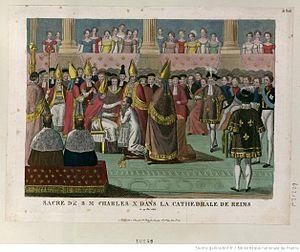
Estampe couleur (1825) représentant le sacre de Charles X de France, le 29 mai 1825 à Reims.
Du temps du royaume des Francs puis de France, l'avènement du nouveau roi était légitimé par la cérémonie de son couronnement avec la couronne de Charlemagne à Notre-Dame de Reims. Cependant, le roi n'avait pas besoin d'être reconnu comme monarque français ; le nouveau roi montait sur le trône automatiquement à la mort de son prédécesseur, cela étant symbolisé une première fois lorsque le cercueil du monarque précédent descendait dans la chapelle de la basilique Saint-Denis, et que le duc d'Uzès, premier pair de France, proclamait : « Le roi est mort, vive le roi ! ».
Charles-Philippe de France, comte d'Artois, plus connu sous le nom de Charles X, né le 9 octobre 1757 au château de Versailles à Versailles en France et mort le 6 novembre 1836 à Goritz en Autriche, est roi de France et de Navarre de 1824 à 1830.